Lola Marois

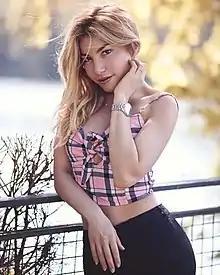
Marois in 2018

Lola Marois, born in Paris, also known as Lola Marois-Bigard and Lola Bigard, is a French singer and comedian.